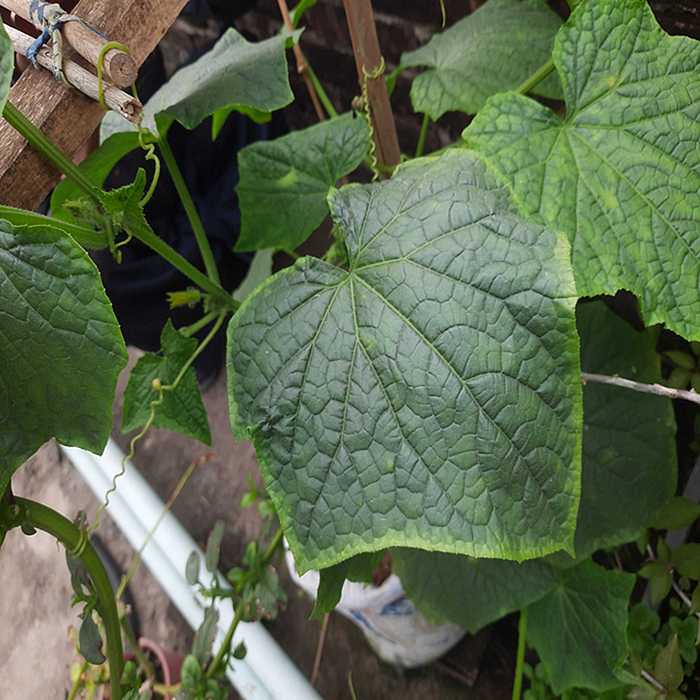
Plant: Cucumber
Label: Fresh leaf